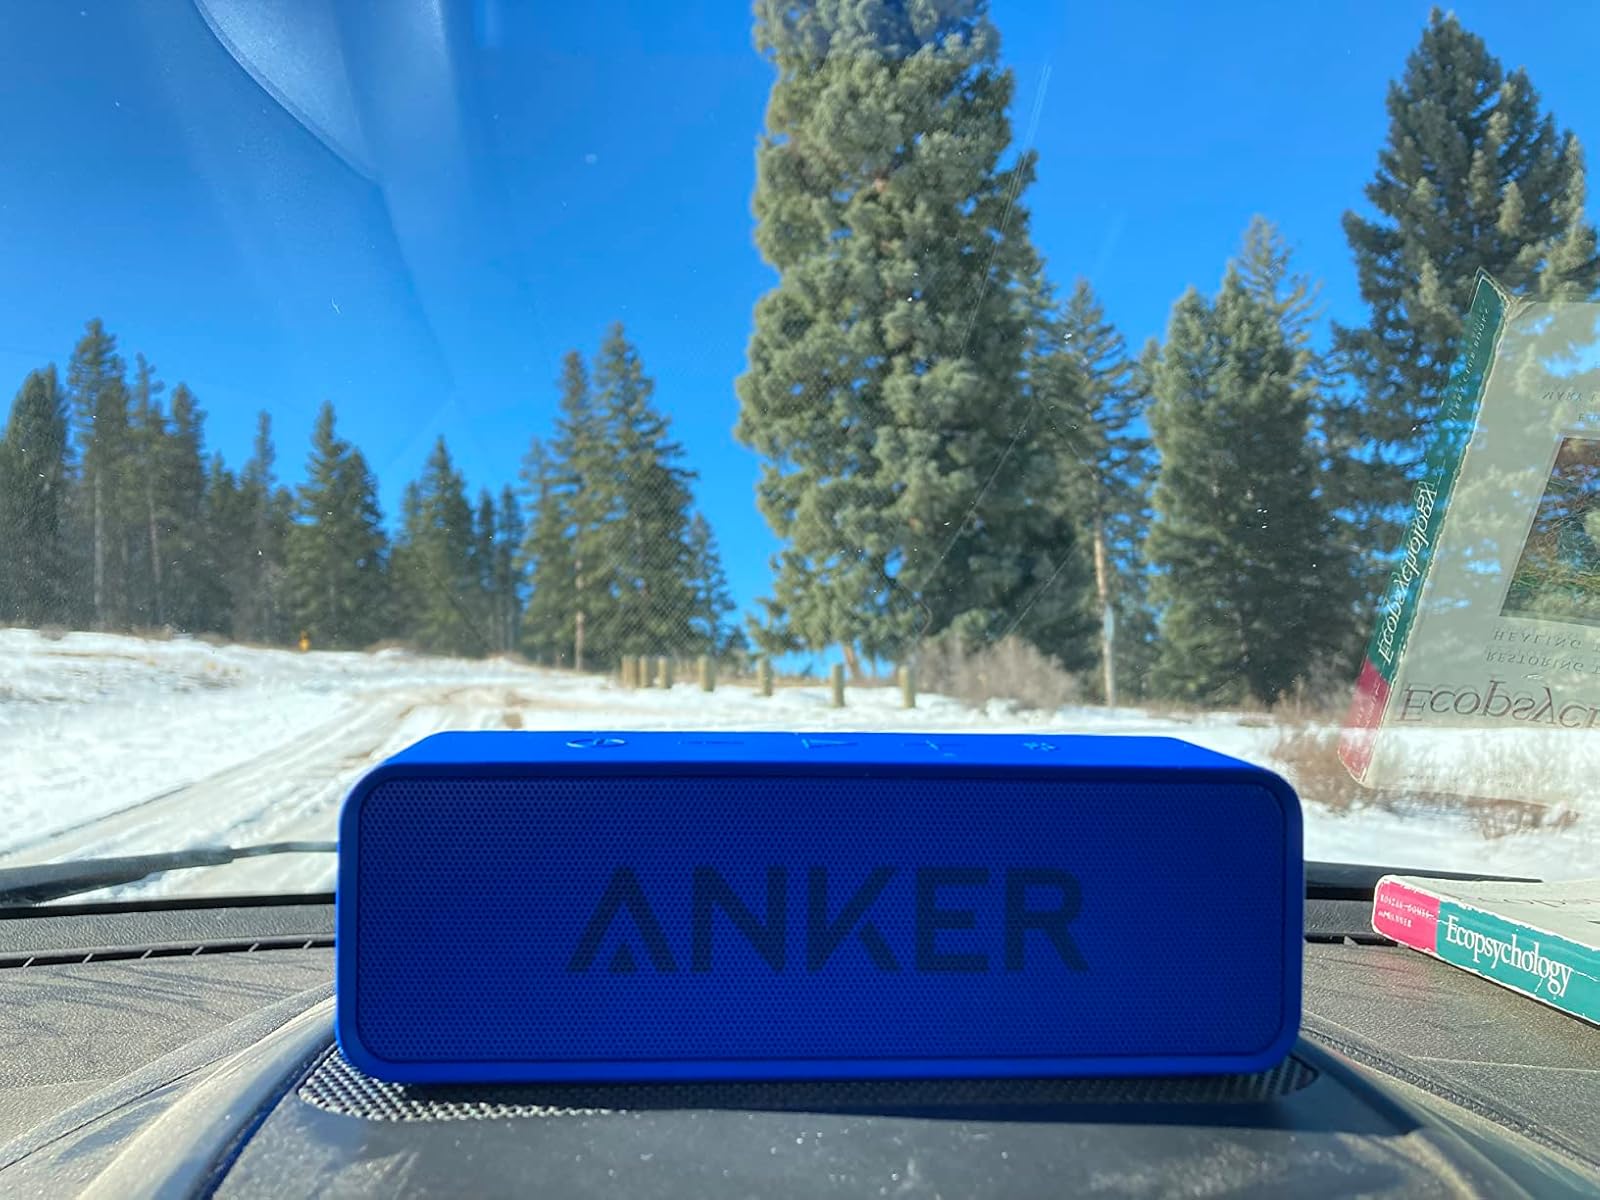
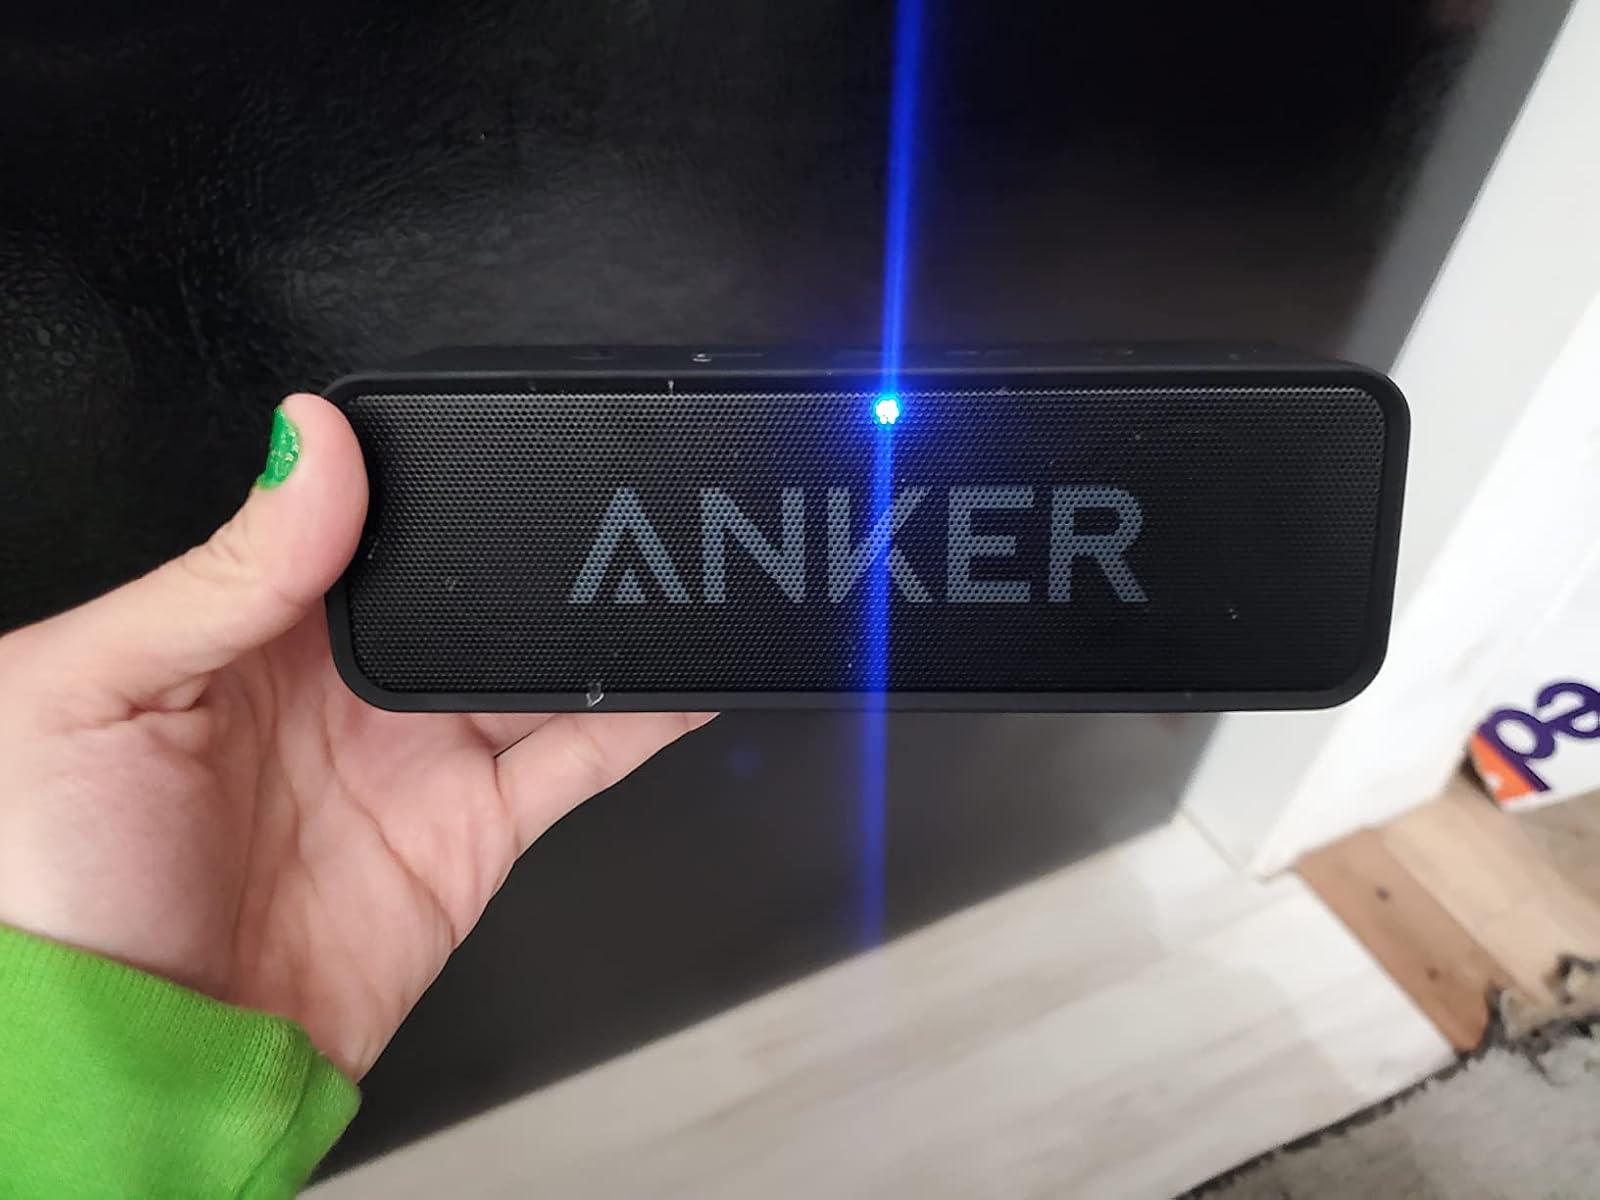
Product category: speaker
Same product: no